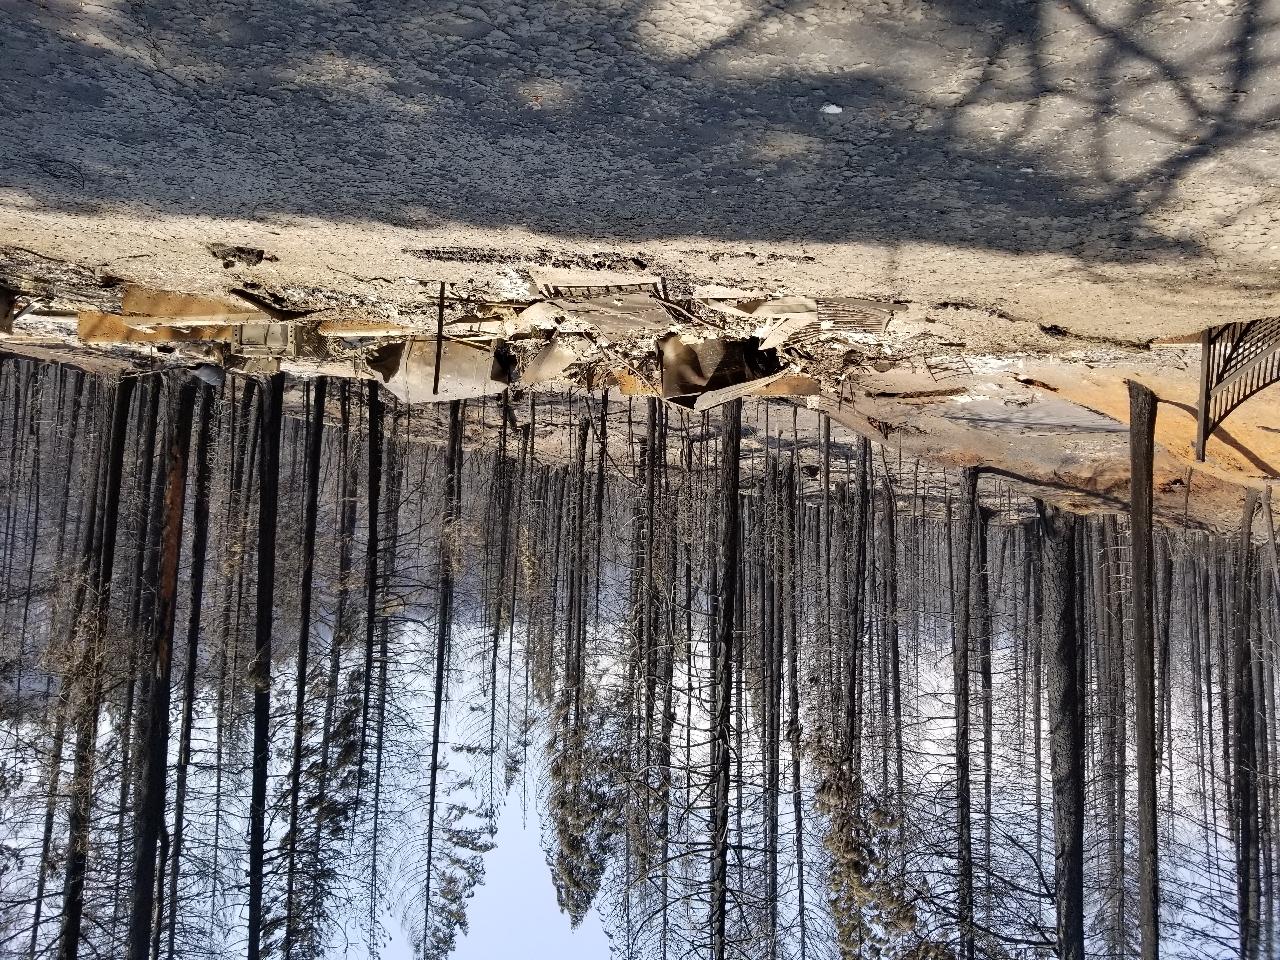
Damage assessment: destroyed